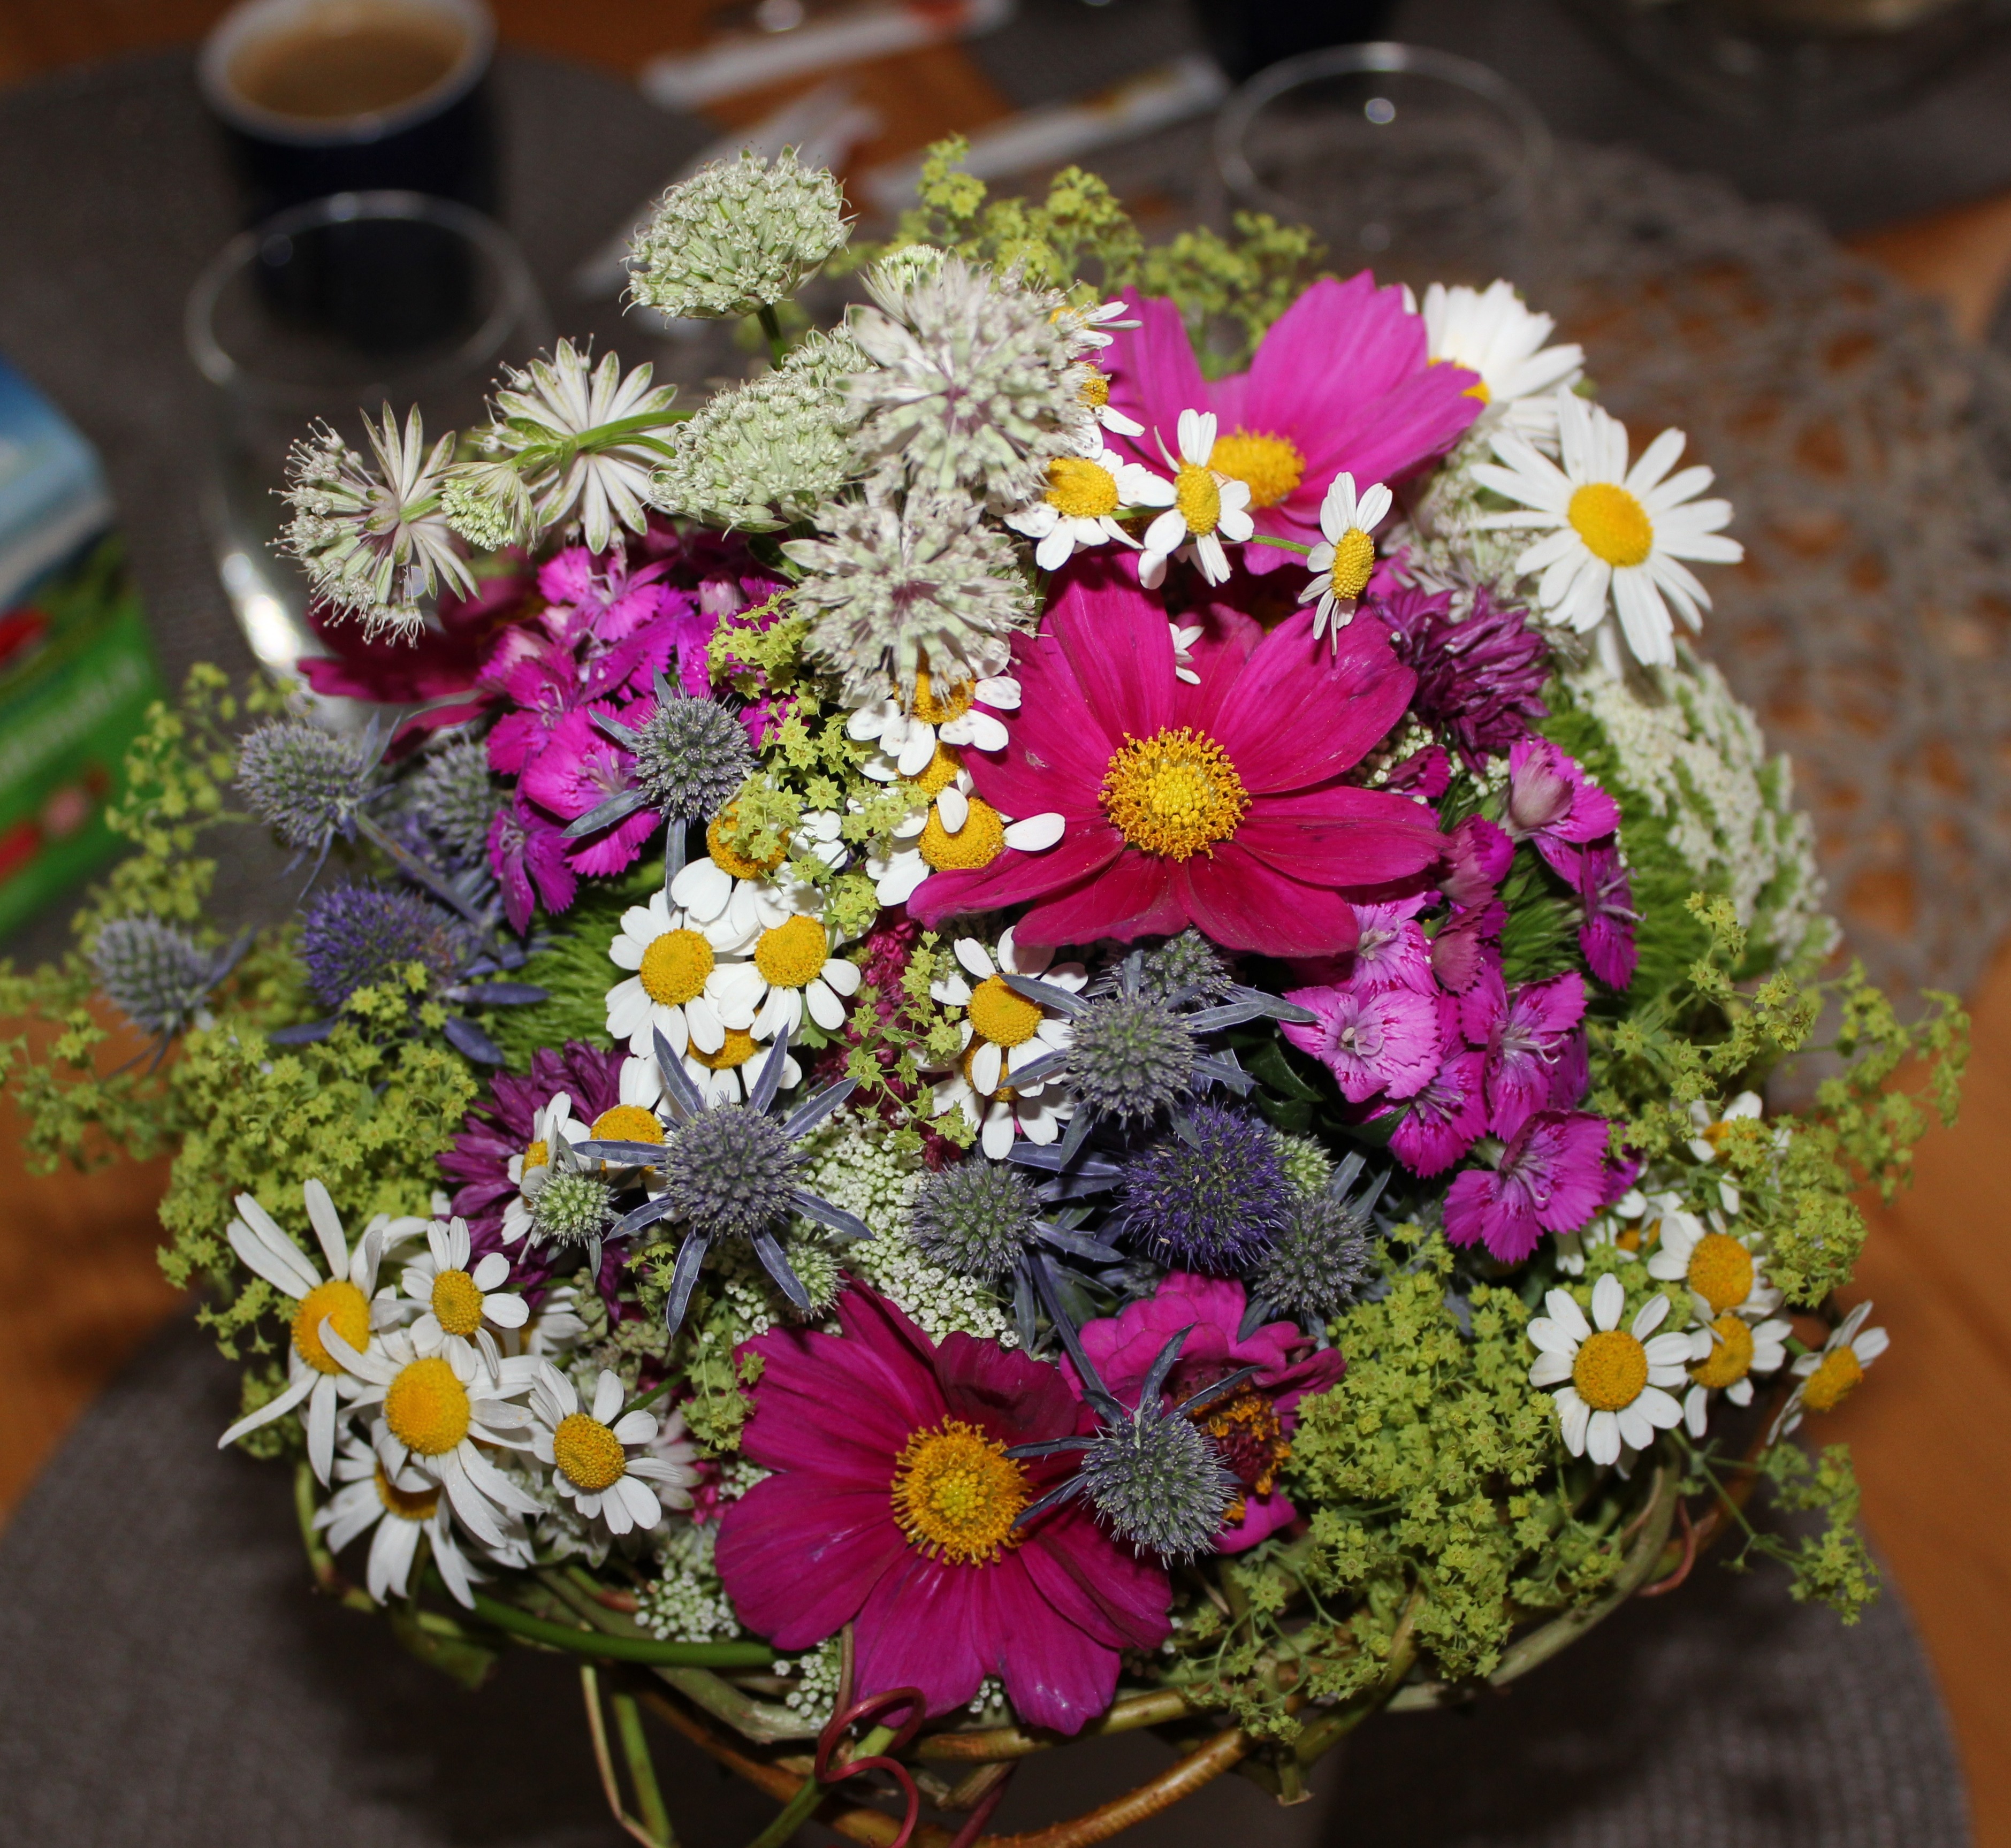
plant, flower, celebration, bouquet, colorful, flora, flowers, art, festival, bouquets, floristry, retail, decorate, daisy family, flower bouquet, cut flowers, floral design, centrepiece, annual plant, chrysanths, flower arranging